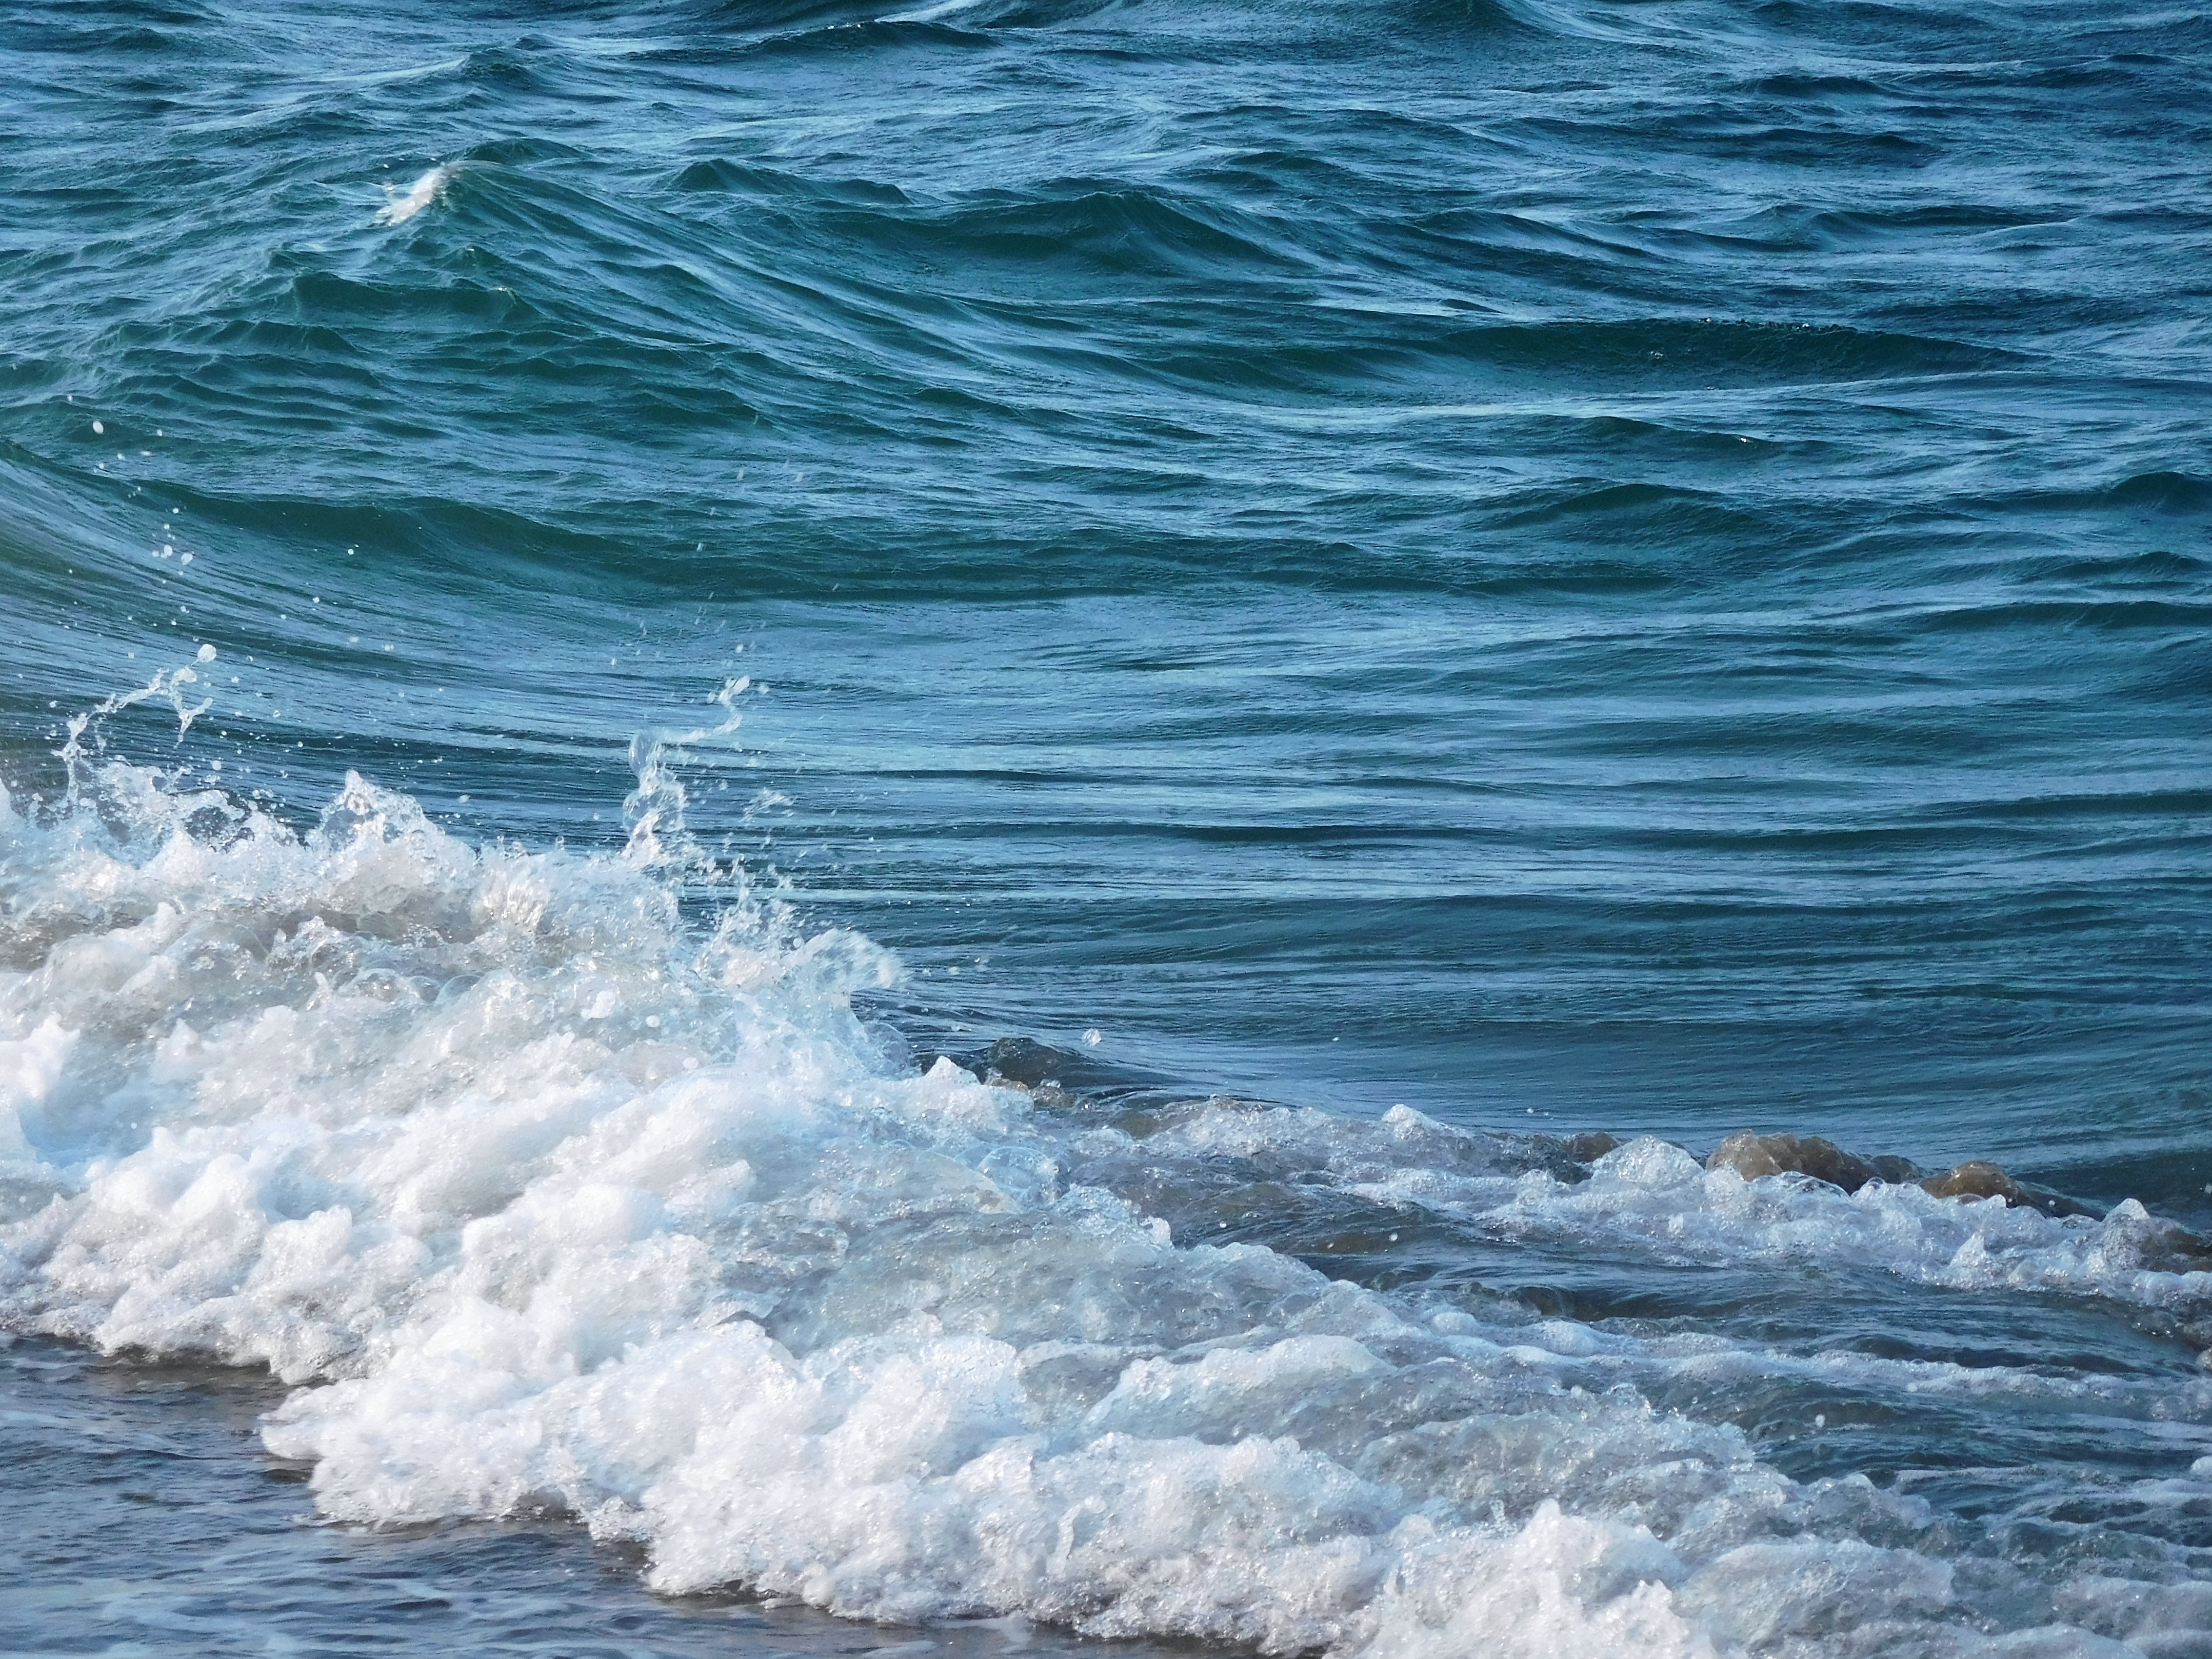
sea, coast, water, ocean, liquid, shore, wave, wind, blue, waves, cape, wind wave